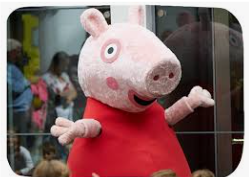
Portrait style: Cartoon Portrait